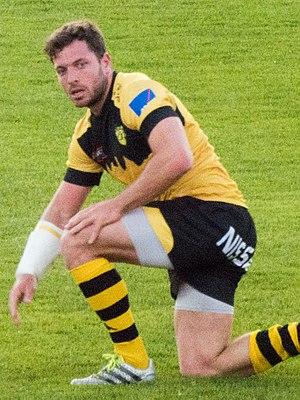
Le Stade olympique de Chambéry rugby est la section rugby à XV du club omnisports Stade olympique de Chambéry, en Savoie.
Felipe Berchesi, né le 12 avril 1991 à Montevideo, est un joueur international uruguayen de rugby à XV évoluant principalement au poste de demi d'ouverture. Il évolue dans le club de l'US Dax à partir de 2017. Il mesure 1,78 m pour 80 kg.